National Assembly (Afghanistan)

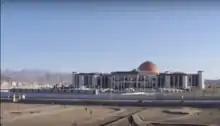
The new National Assembly Building

The National Assembly is located next to the famous Darul Aman Palace in Darulaman, which is the southwestern section of Kabul where many important national institutions are found. The current building for the Assembly was built by India as part of its contribution in the rebuilding of Afghanistan. It was inaugurated in late 2015 by Afghan President Ashraf Ghani and his guest Narendra Modi, the Prime Minister of India. The current Parliament was inaugurated on April 26, 2019, after being sworn in by Ghani.